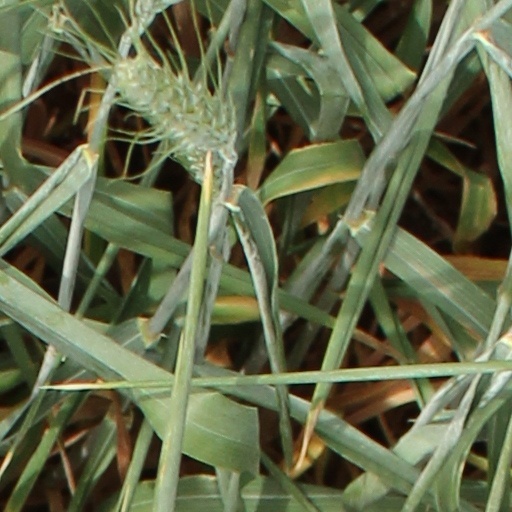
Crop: wheat